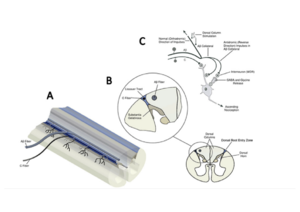
Figure expliquant la Théorie du Gate Control
La neurostimulation de la moelle épinière ou neuromodulation cordonale postérieure est une technique de traitement de certaines douleurs chroniques.
La douleur est une « expérience sensorielle et émotionnelle désagréable », une sensation subjective normalement liée à un message, un stimulus nociceptif transmis par le système nerveux. D'un point de vue biologique et évolutif, la douleur est une information permettant à la conscience de faire l'expérience de l'état de son corps pour pouvoir y répondre. On distingue principalement deux types de douleur, aiguë et chronique :